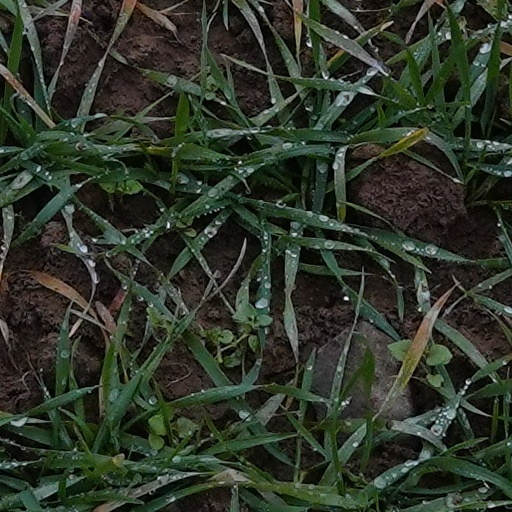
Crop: wheat